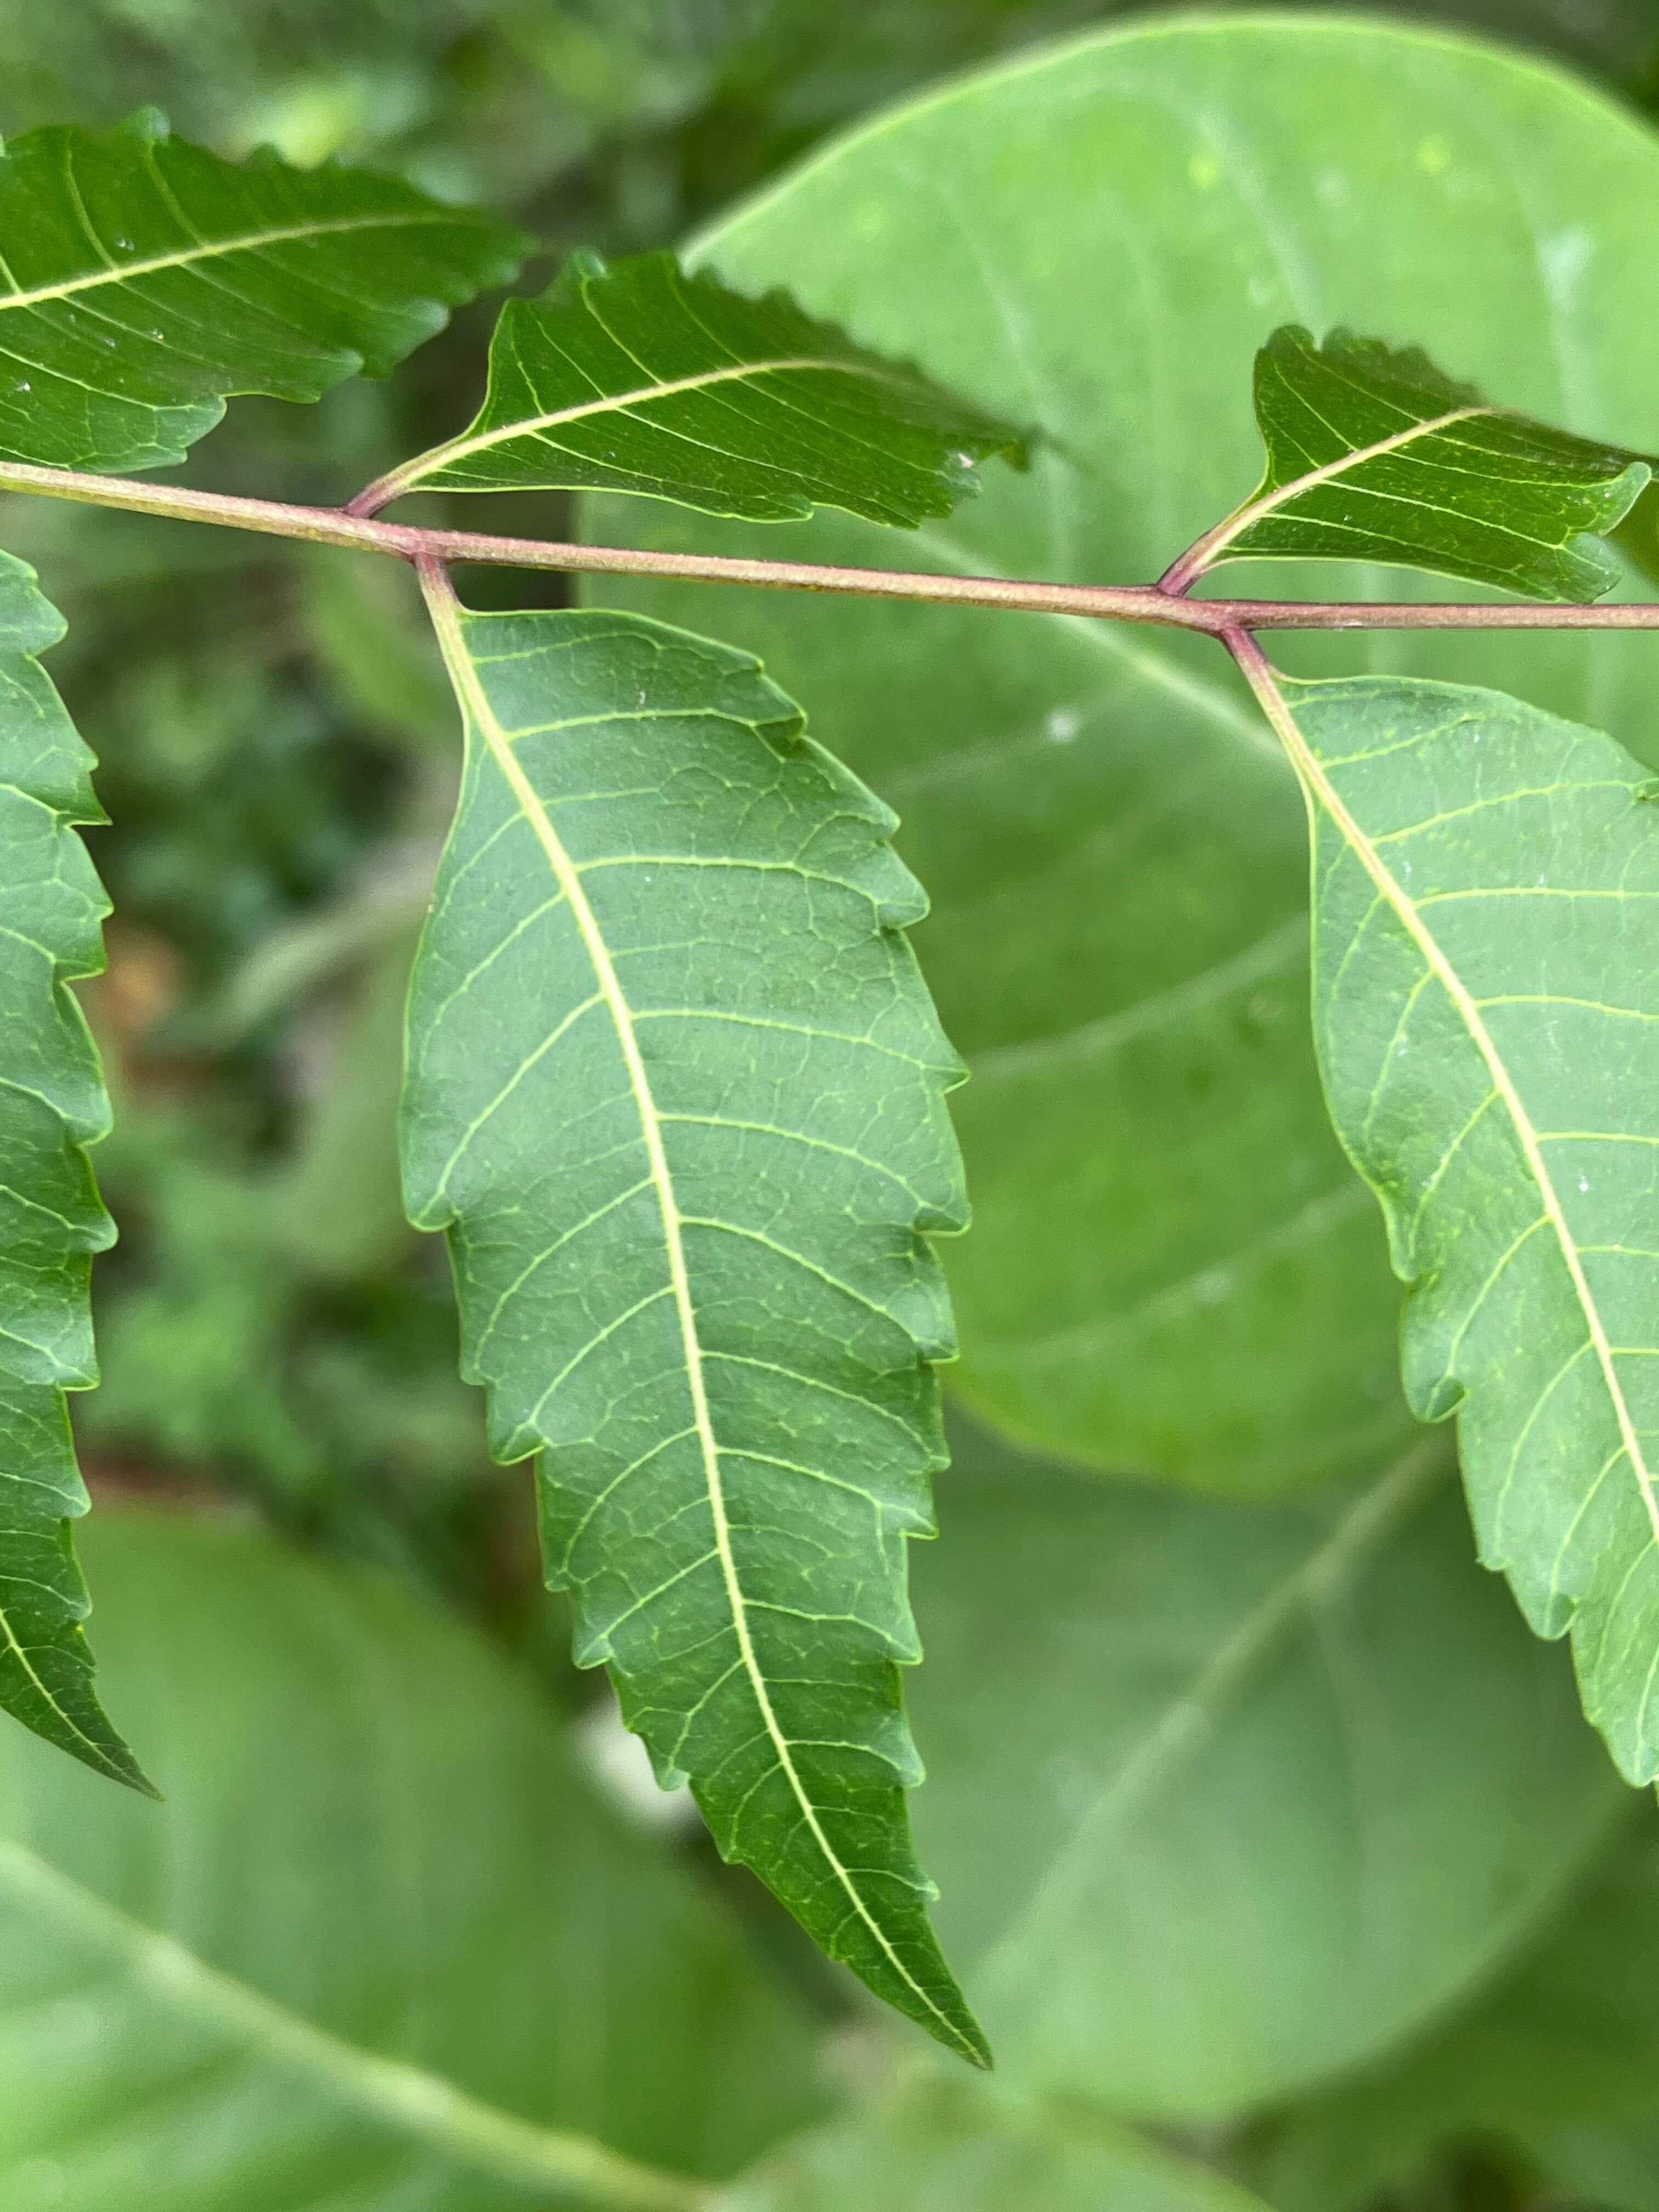
Plant species: azadirachta-indica